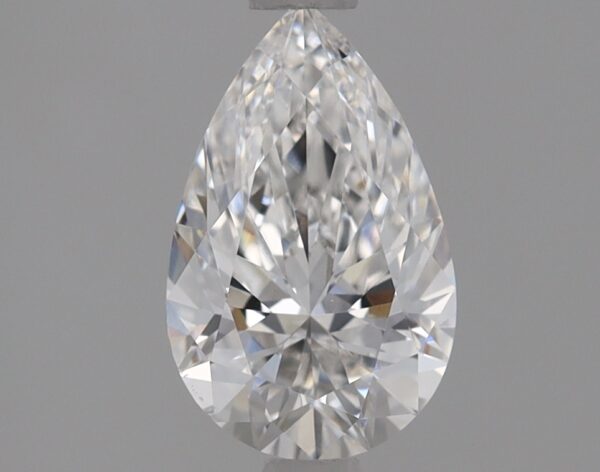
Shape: pear
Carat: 0.91
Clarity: VS1
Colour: F
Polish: EX
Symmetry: EX
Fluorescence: NONE
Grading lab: IGI
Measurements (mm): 8.63 x 5.39 x 3.4